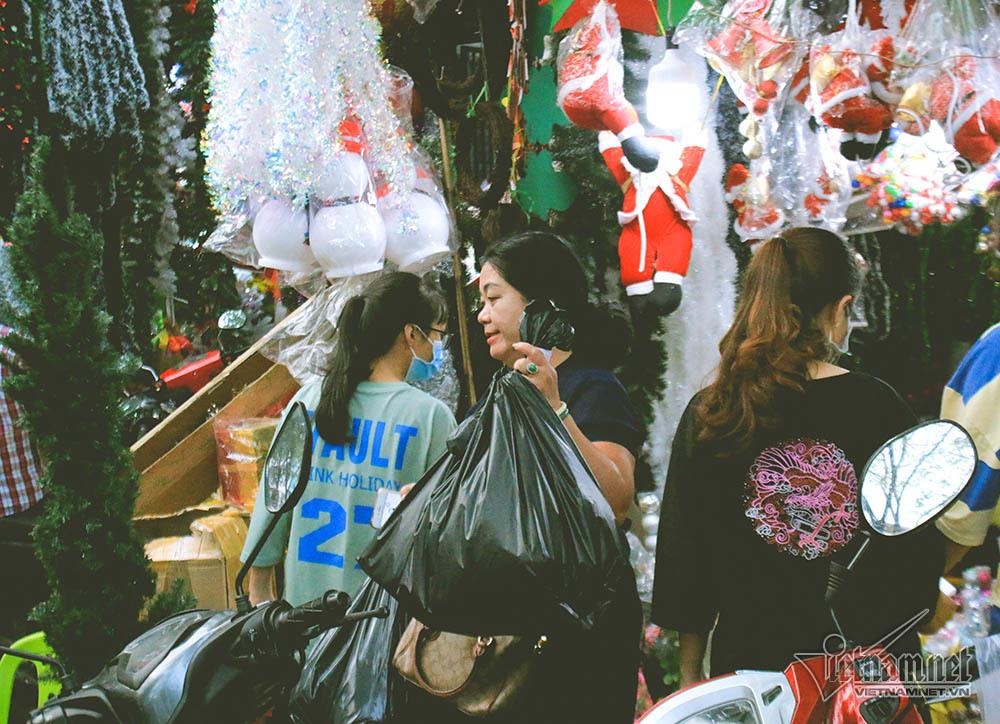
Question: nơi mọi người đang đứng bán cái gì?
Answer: bán đồ trang trí noel